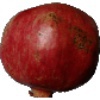
Label: Pomegranate 1